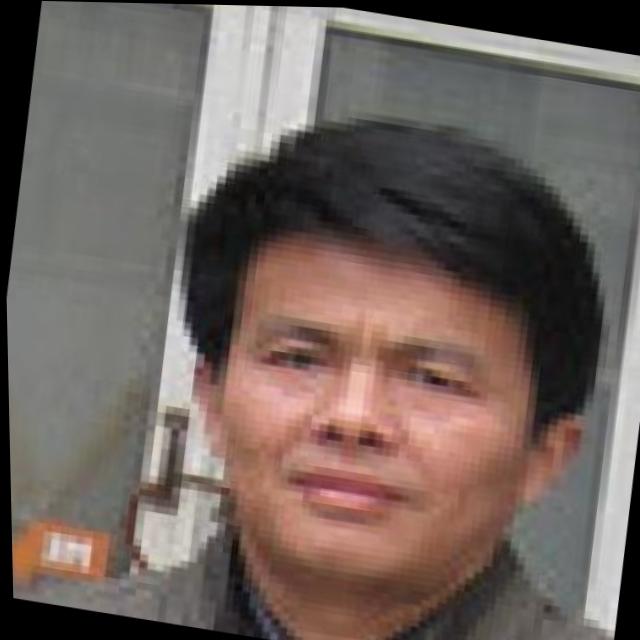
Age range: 45-64